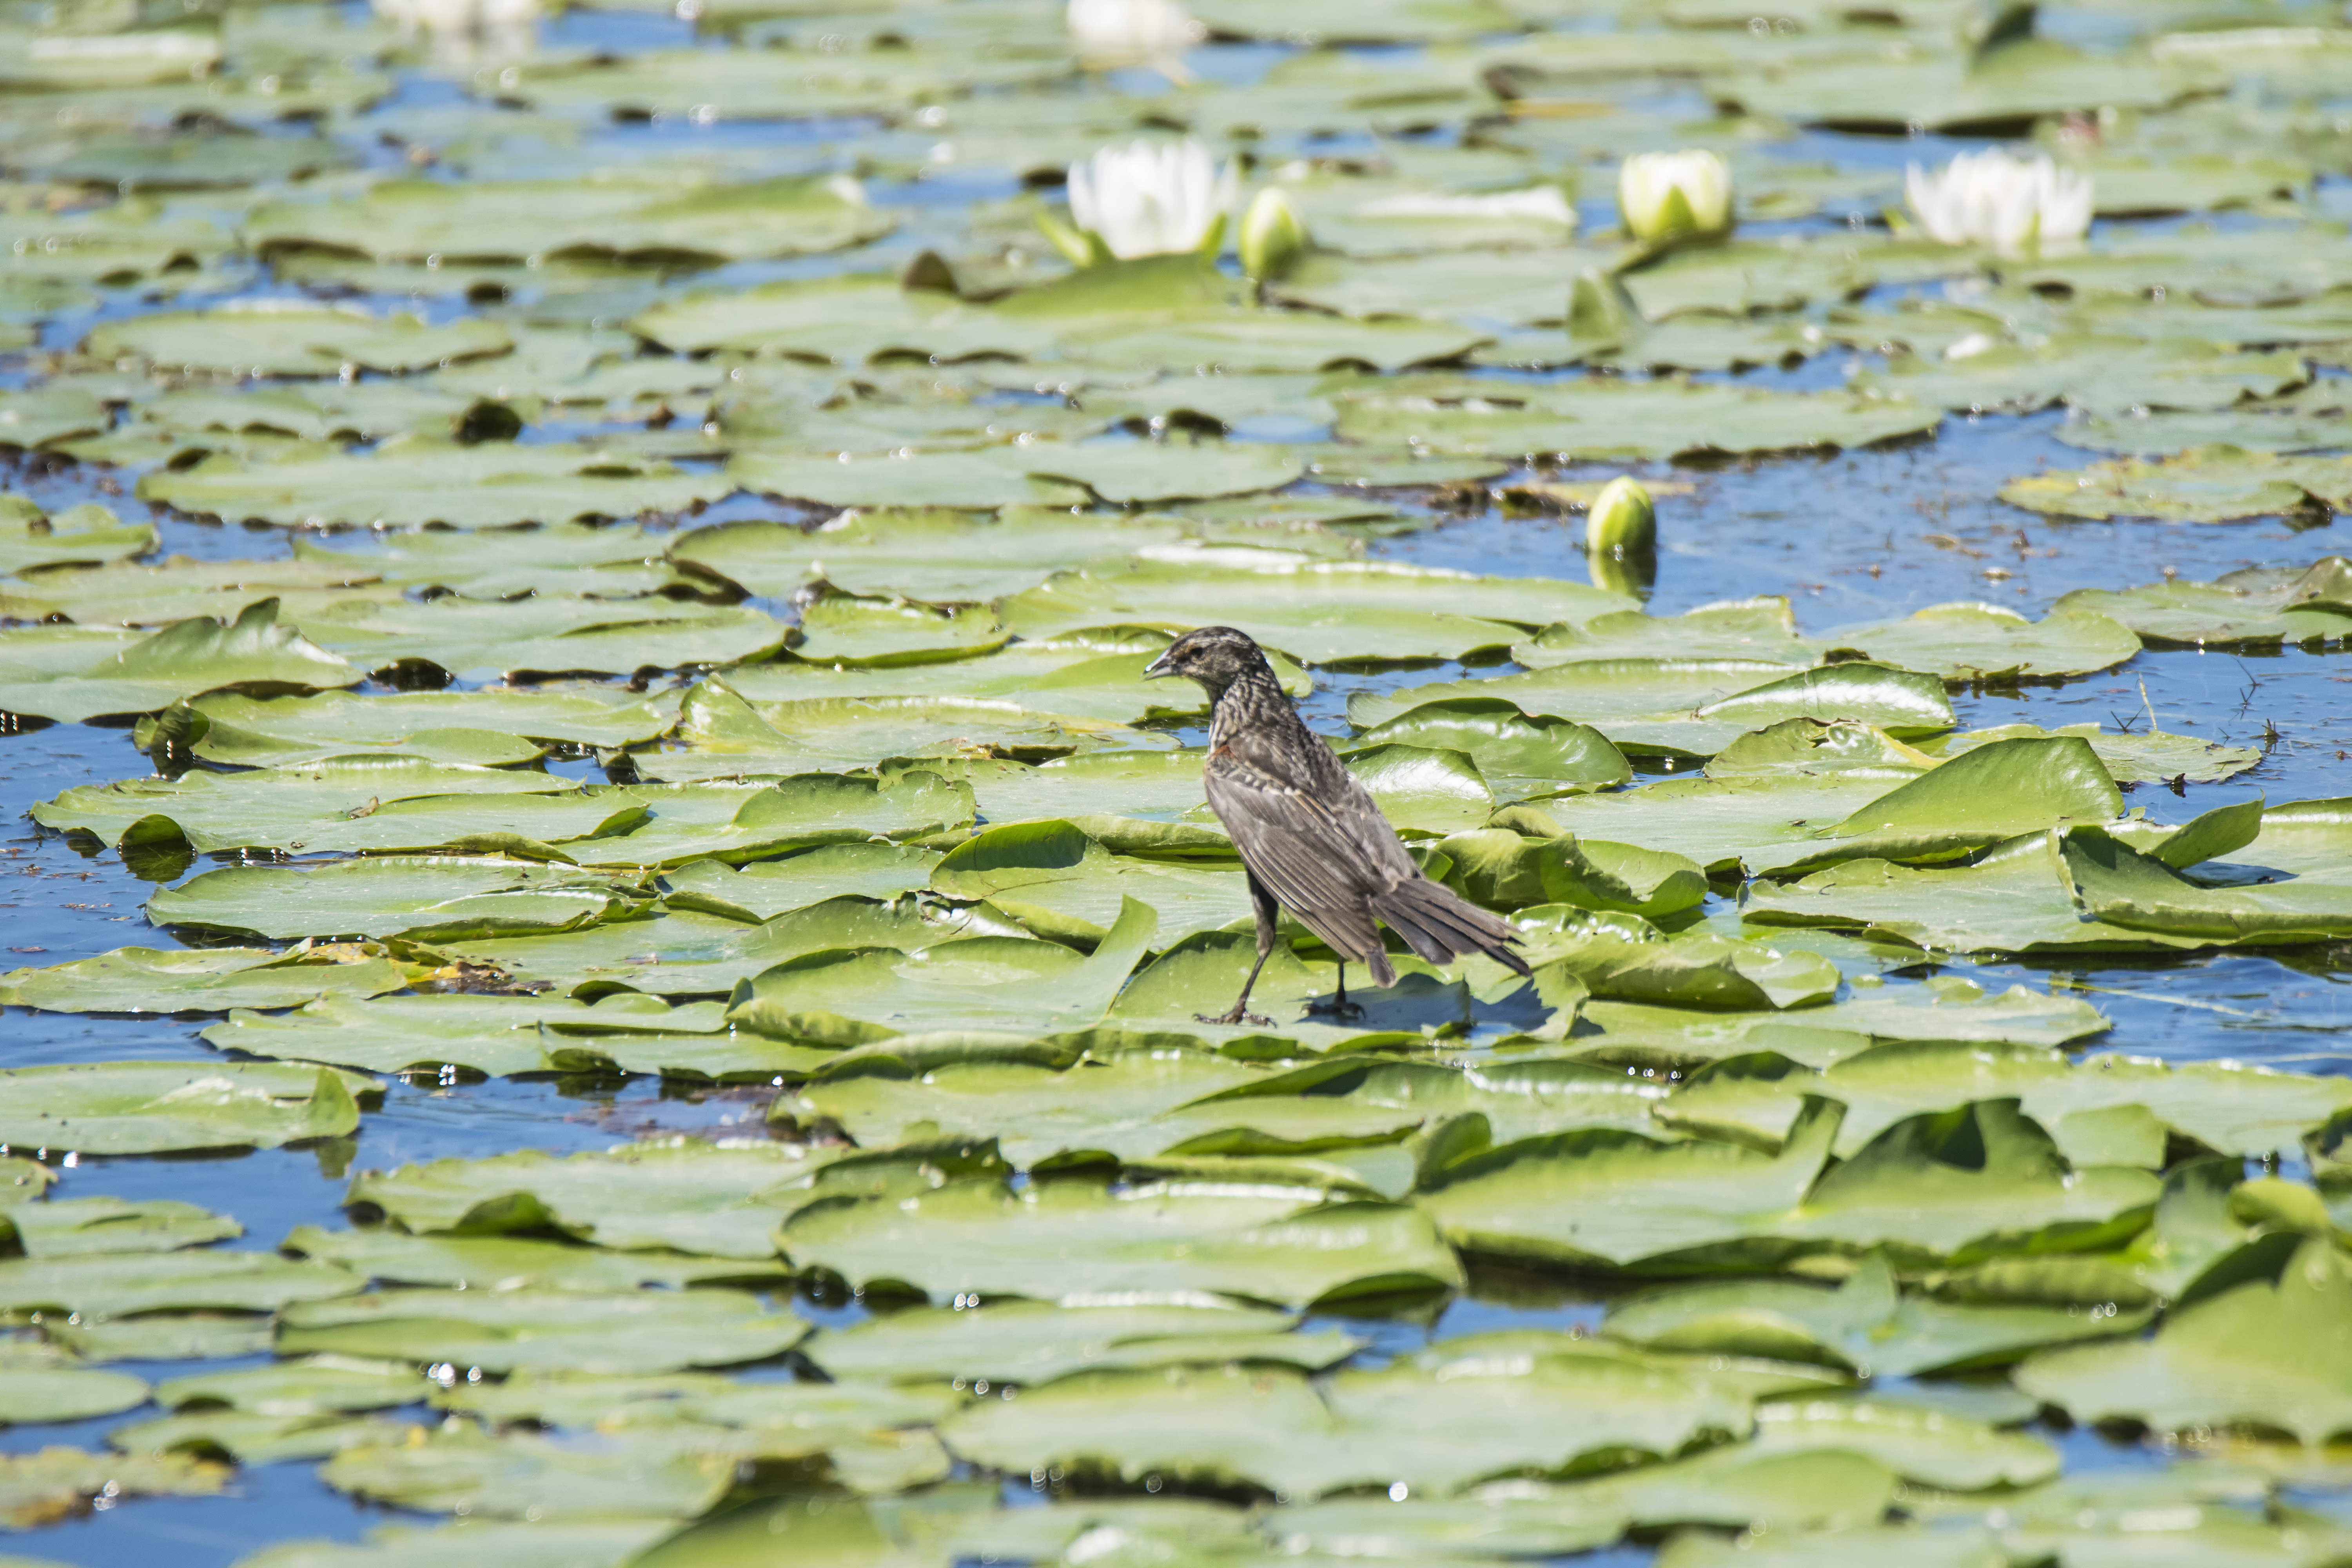
sea, water, nature, bird, leaf, flower, pond, wildlife, green, reflection, red, winged, fauna, duck, canada, a, wetland, quebec, habitat, blackbird, sherbrooke, oiseau, carouge, paulettes